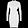
Label: Dress